Ladislaus I of Hungary

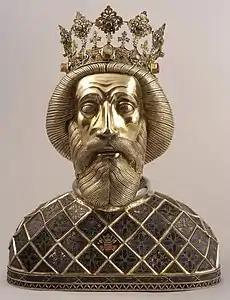
Herm of Saint Ladislaus containing his skull, held in the Basilica of Győr

Ladislaus I (1040 – 29 July 1095), also known as Saint Ladislas, was King of Hungary from 1077 and King of Croatia from 1091. He was the second son of King Béla I of Hungary and Richeza (or Adelaide) of Poland. After Béla's death in 1063, Ladislaus and his elder brother, Géza, acknowledged their cousin Solomon as the lawful king in exchange for receiving their father's former duchy, which included one-third of the kingdom. They cooperated with Solomon for the next decade. Ladislaus's most popular legend, which narrates his fight with a "Cuman" (a Turkic nomad marauder) who abducted a Hungarian girl, is connected to this period. The brothers' relationship with Solomon deteriorated in the early 1070s, and they rebelled against him. Géza was proclaimed king in 1074, but Solomon maintained control of the western regions of his kingdom. During Géza's reign, Ladislaus was his brother's most influential adviser.